Ralf Hübner

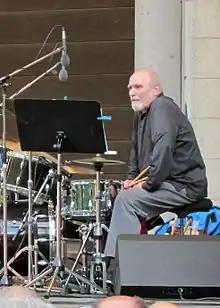
Ralf Hübner in 2011

Ralf Rainer Hübner (born May 3, 1939, Berlin) is a German jazz percussionist.